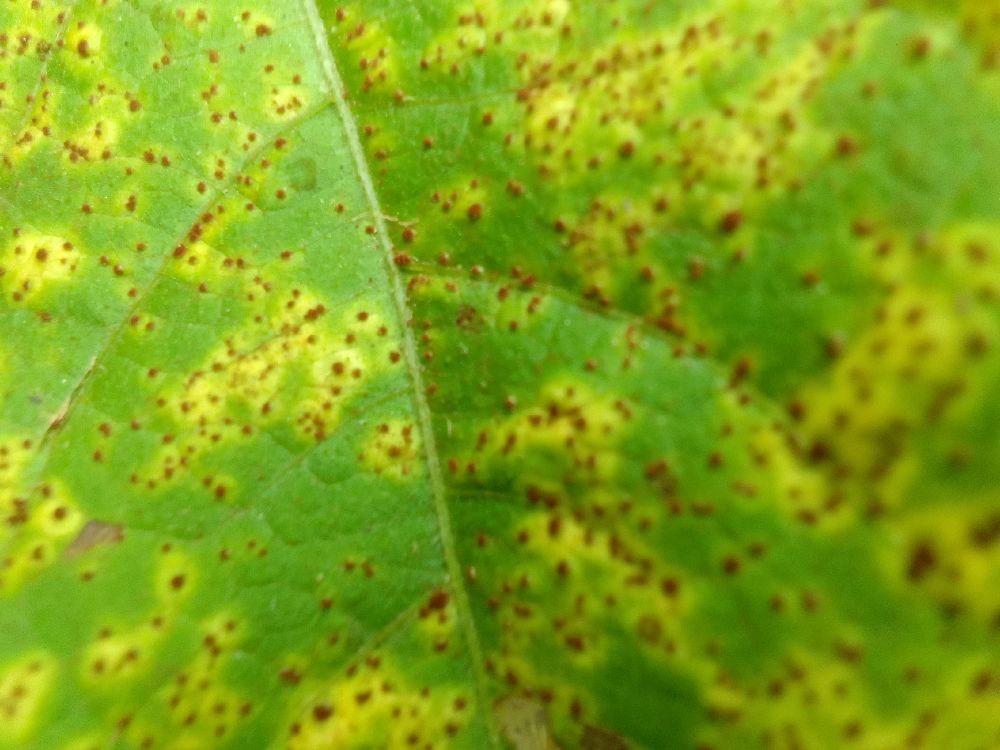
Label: rust